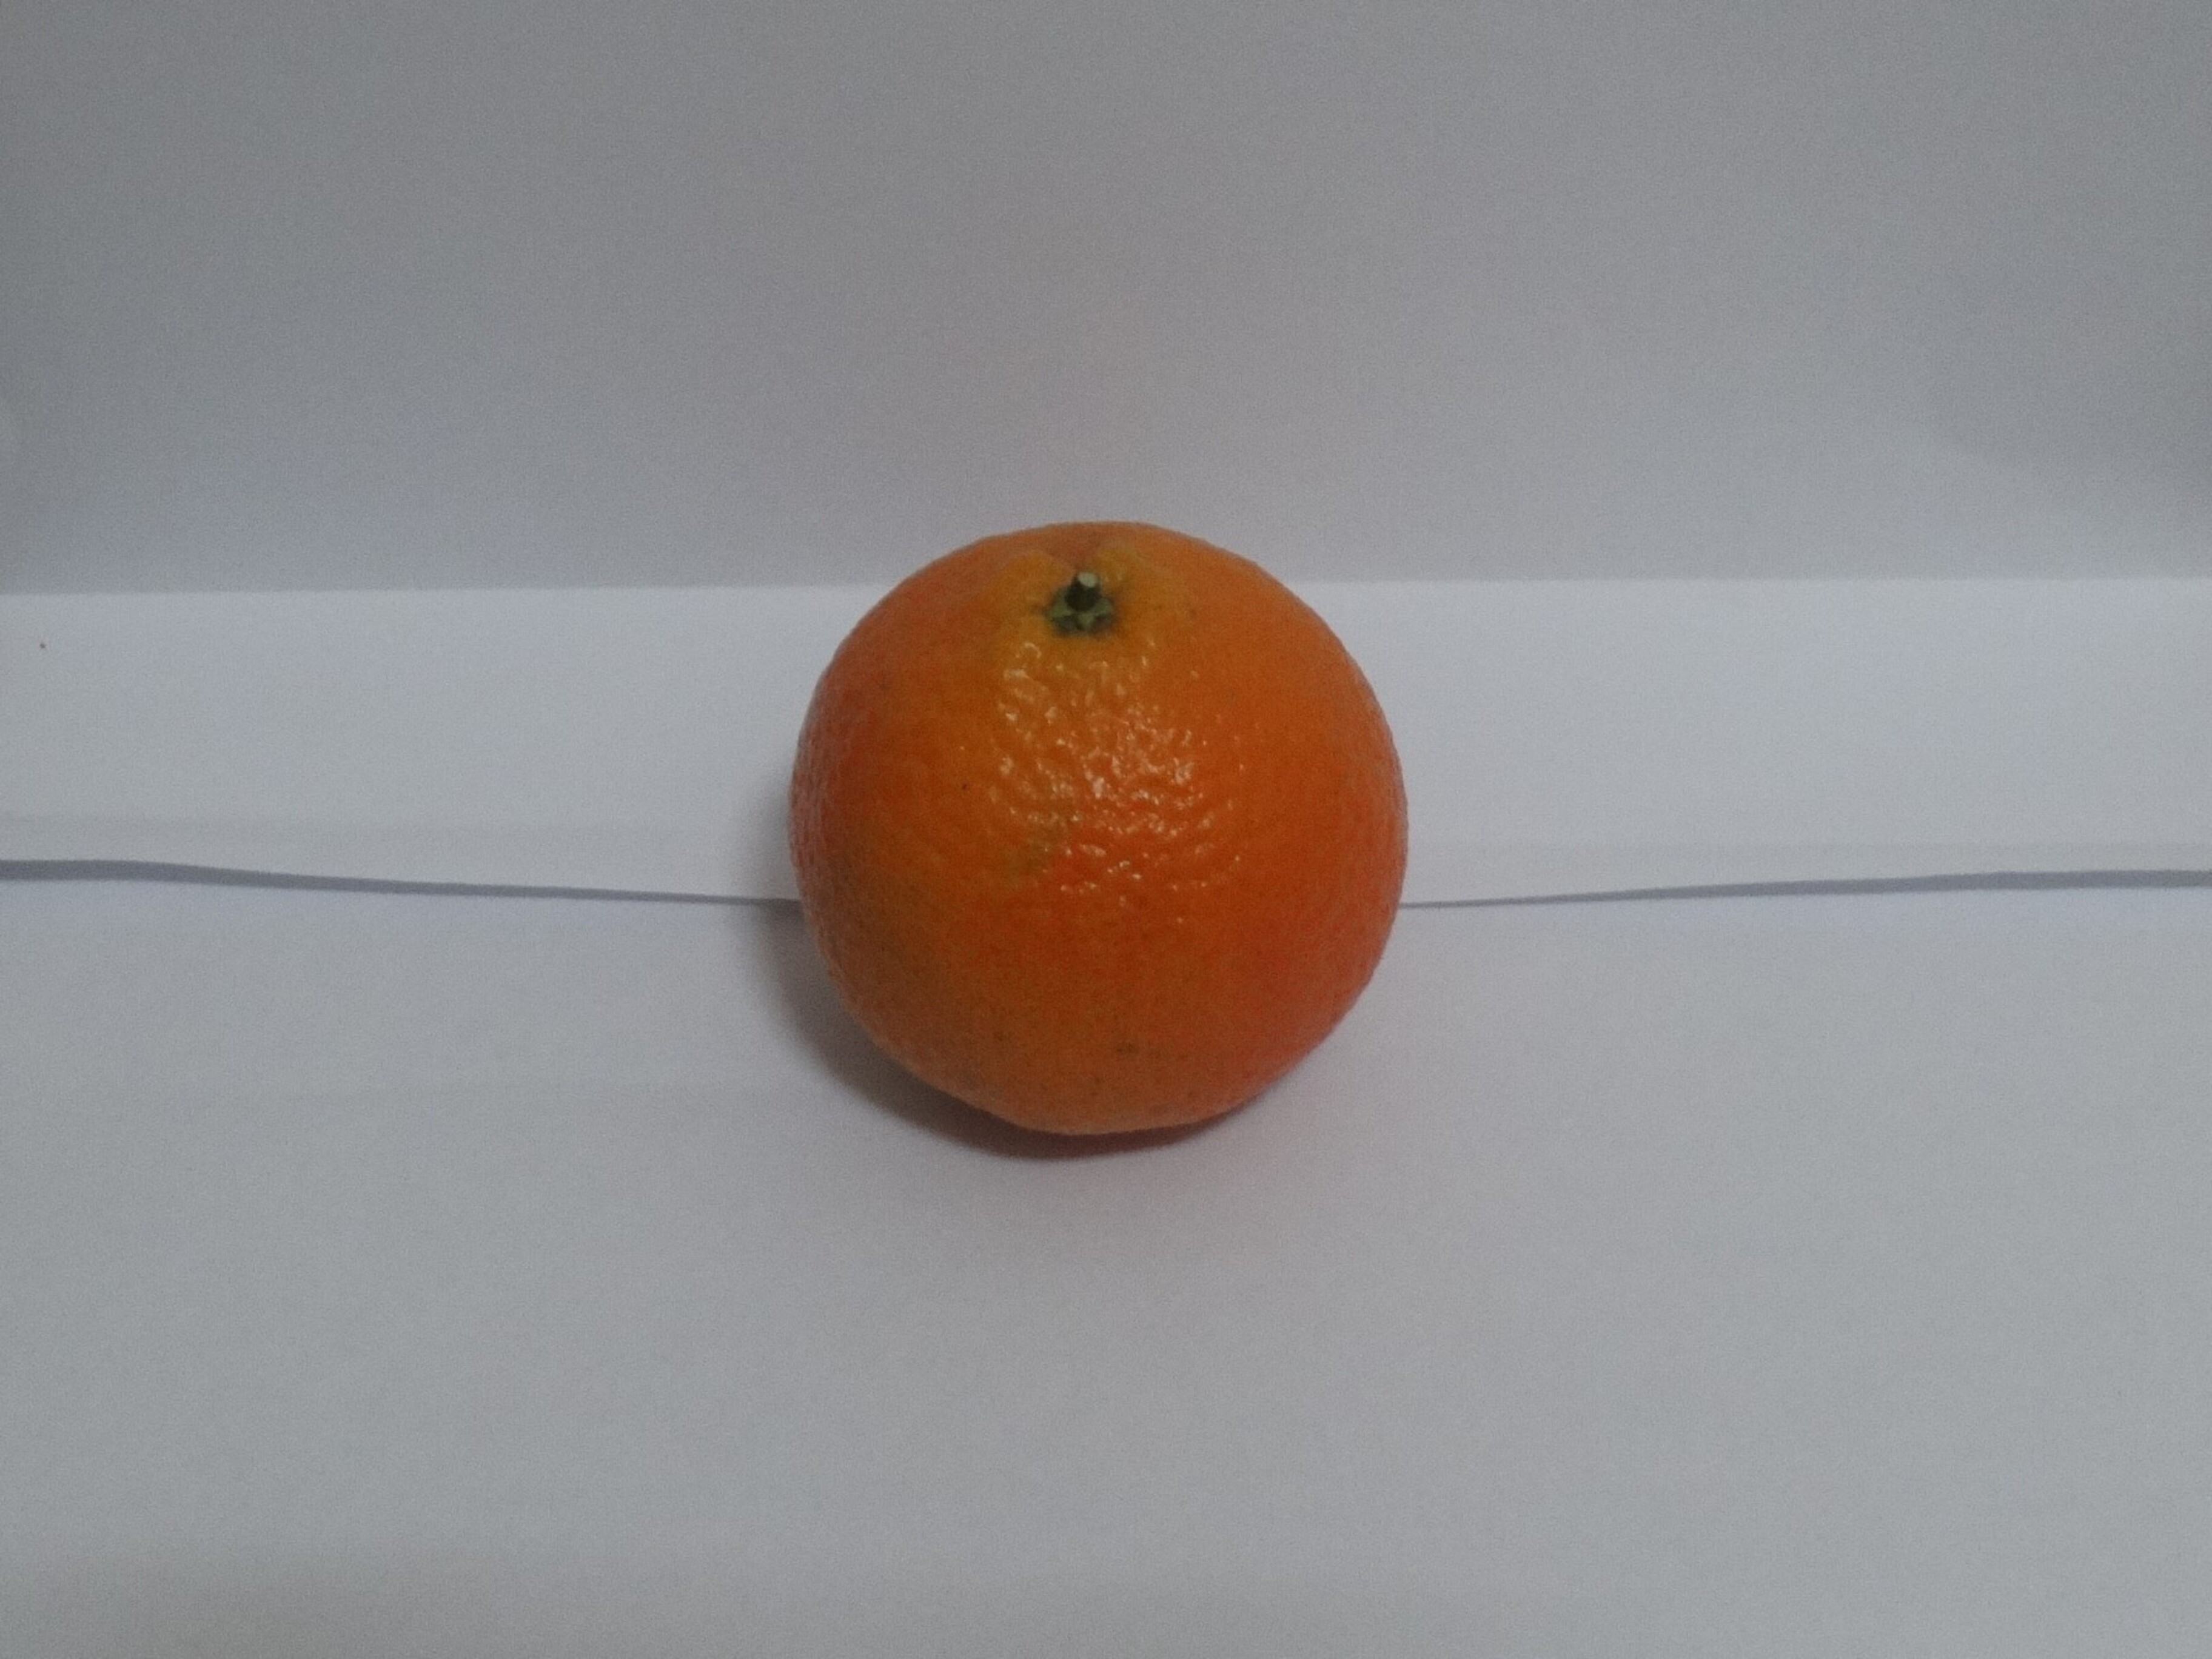
Citrus fruit variety: tankan